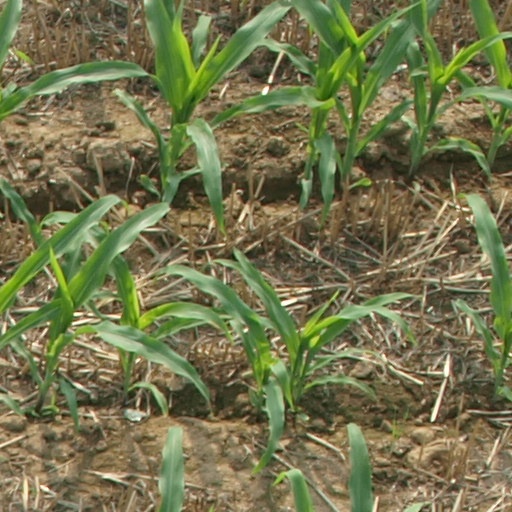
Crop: maize; corn